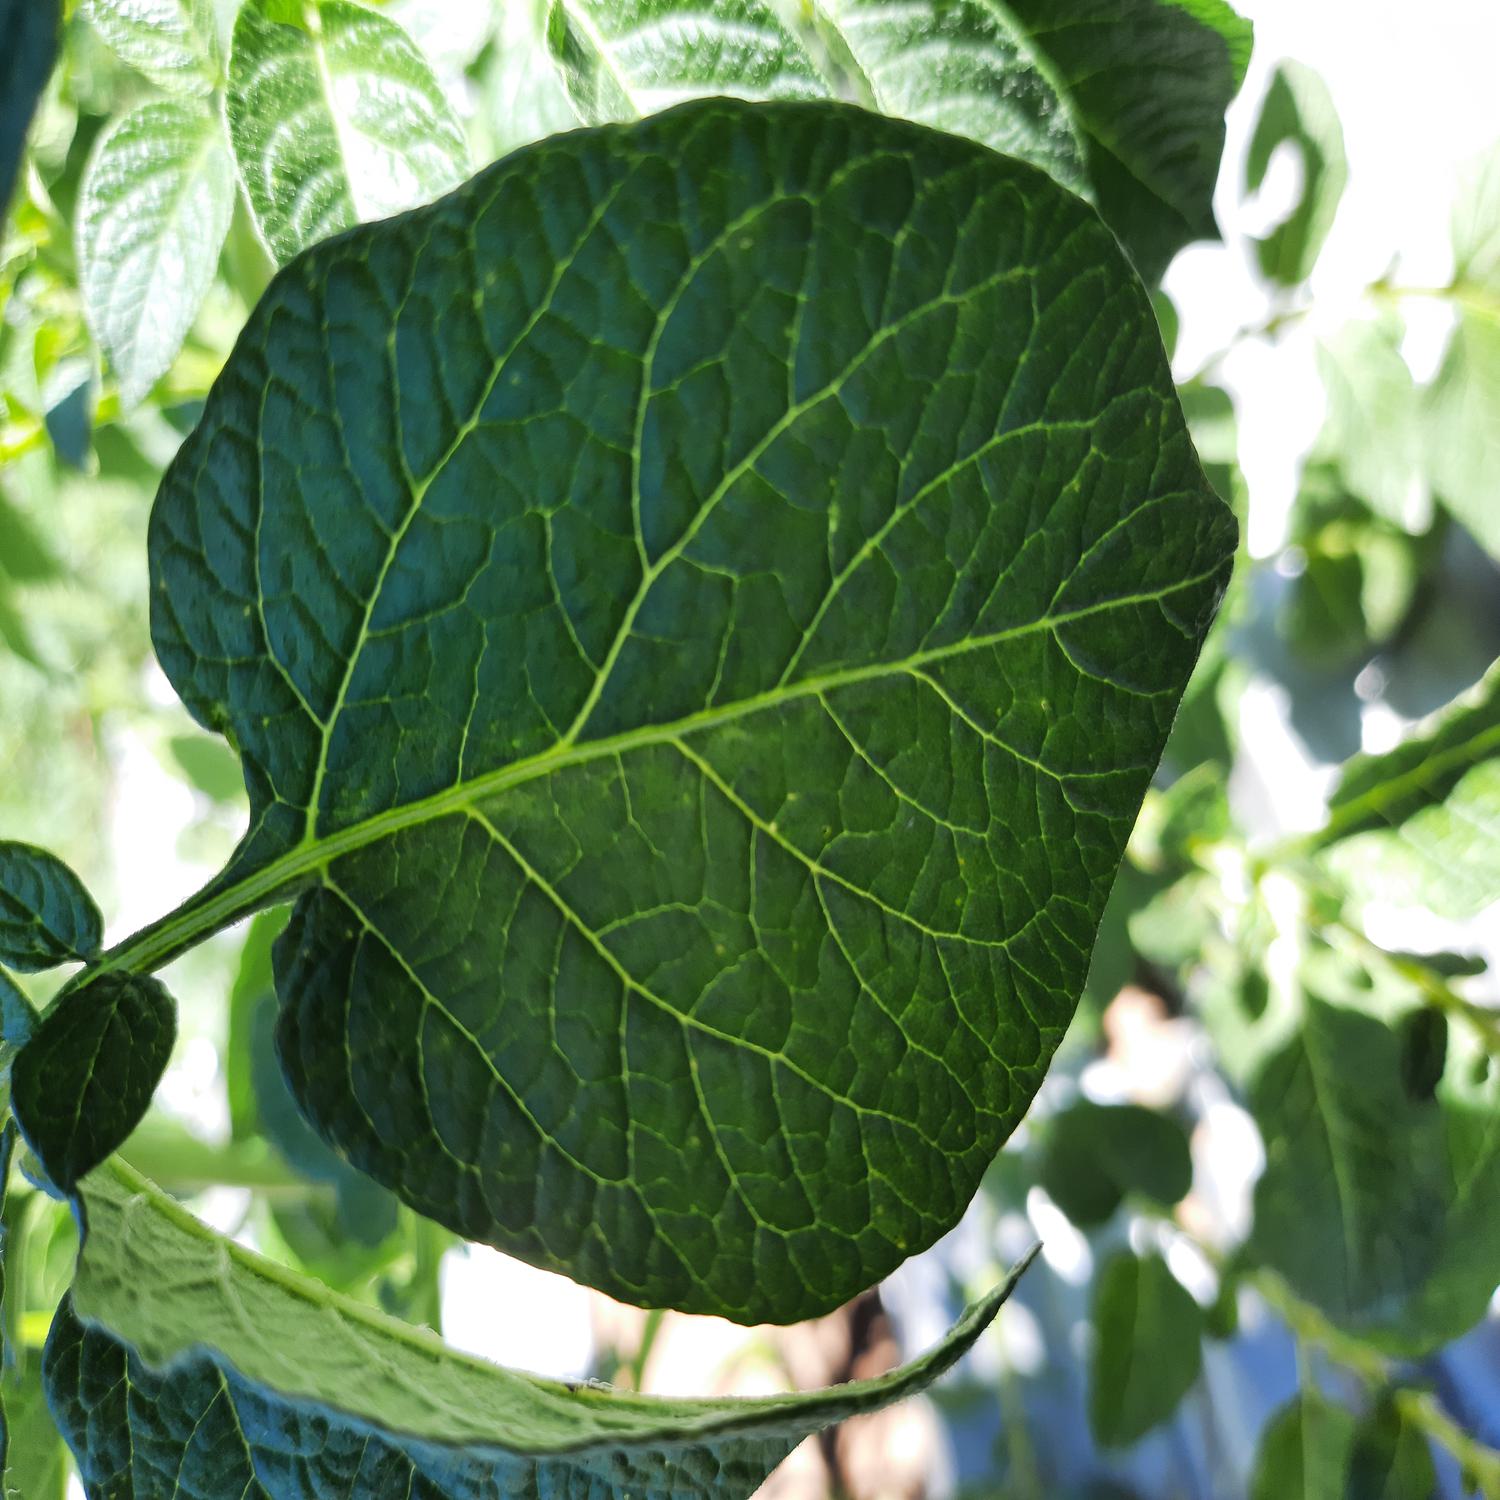
Etiqueta: Sana